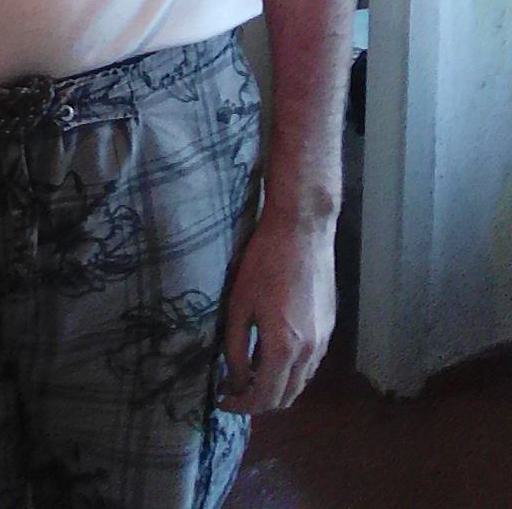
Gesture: no_gesture